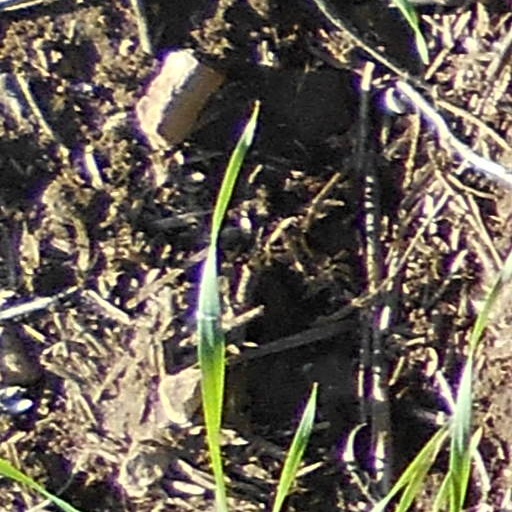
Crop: wheat